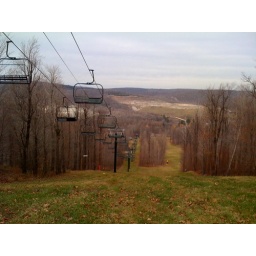
Out hiking at Hidden Valley today. Not a person or car in sight. #heaven